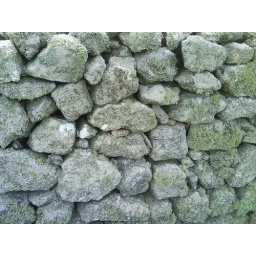
One of the many stone walls that went around the island